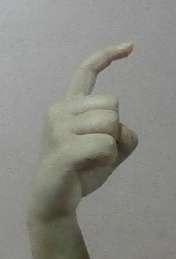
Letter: ra